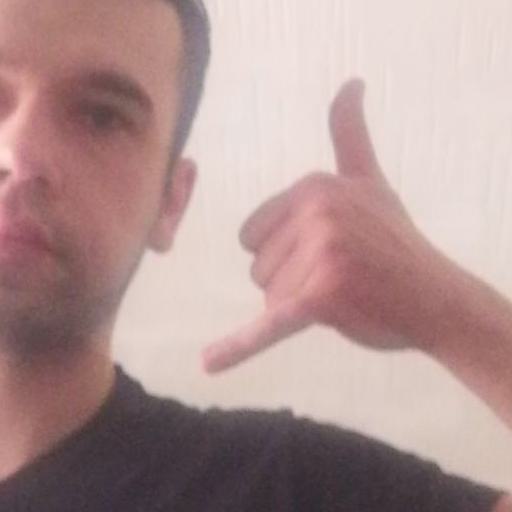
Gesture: call